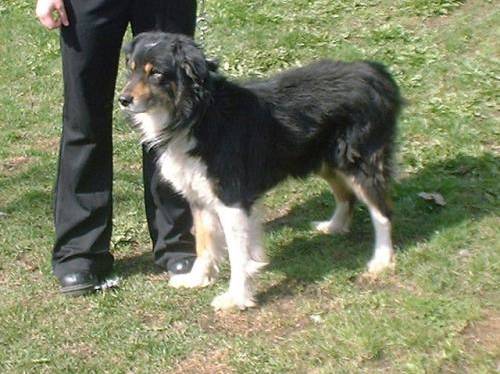
Label: dog